List of awards and nominations received by Jordan Peele

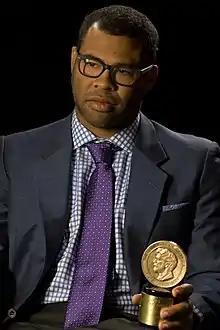
Peele at the 2014 Peabody Awards

American actor, writer, and director Jordan Peele has received a variety of awards and nominations for his work.